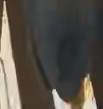
Face region: mouth_nostrils (mouth_chin_nostrils_and_profile)
Pain indicator: not_present